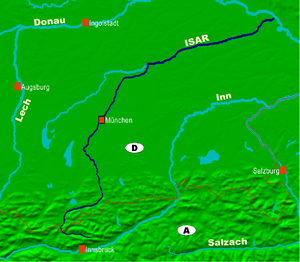
Isar / Geografi
Kort over Isars løb
Isar er en flod i Bayern i Tyskland. Det er en biflod til Donau, og er 295 km. lang.